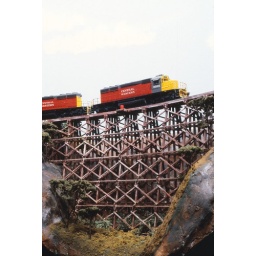
May 1991SD40-2 3001 eases across the wooden trestle at Bradley Canyon.The bridge was built by club member Peter Bradley.